2000s in music

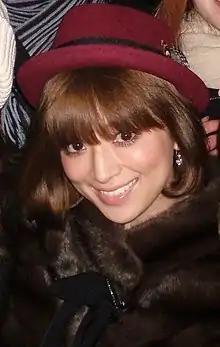
Ayumi Hamasaki was one of the most popular Japanese stars of the 2000s, known as "The Empress of Japanese Pop".

Many new rock and alternative groups/bands formed during the early years of this decade. The Vines and Jet become very popular amongst others around 2002–03, paving the way for a mass of new groups midway through the decade such as Wolfmother. Other popular artists include Powderfinger, The Vines, You Am I, Silverchair, AC/DC, Pendulum, The Living End, Spiderbait, Grinspoon, Kisschasy and Eskimo Joe.